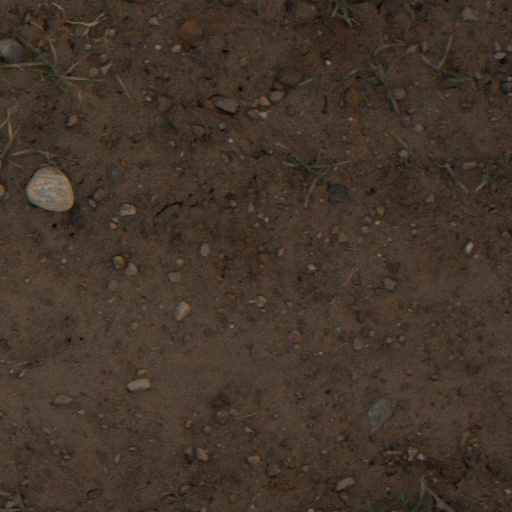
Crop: wheat